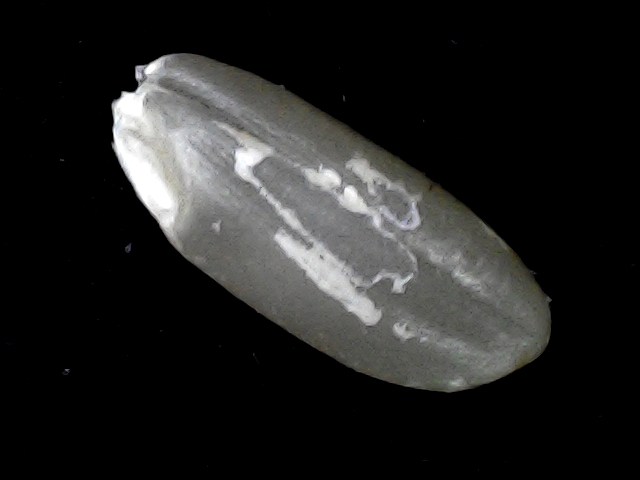
Rice variety: BD91